Oficinas en el Parque Torre 2

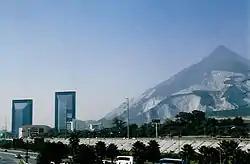
A picture of the towers in 2007. Tower 2 is in the right with "Cerro de las Mitras" in the background.

Oficinas del Parque Torre 2 (English: Offices in the Park Tower 2), along with the Tower 1 they are informally known as Torres Moradas (Purple Towers) is one of Monterrey's tallest skyscrapers. Its construction began in 1996 and finished two years later, in 1998. The tower, along with its slightly shorter twin (Tower 1), is part of a complex used mainly for offices, as the name states.